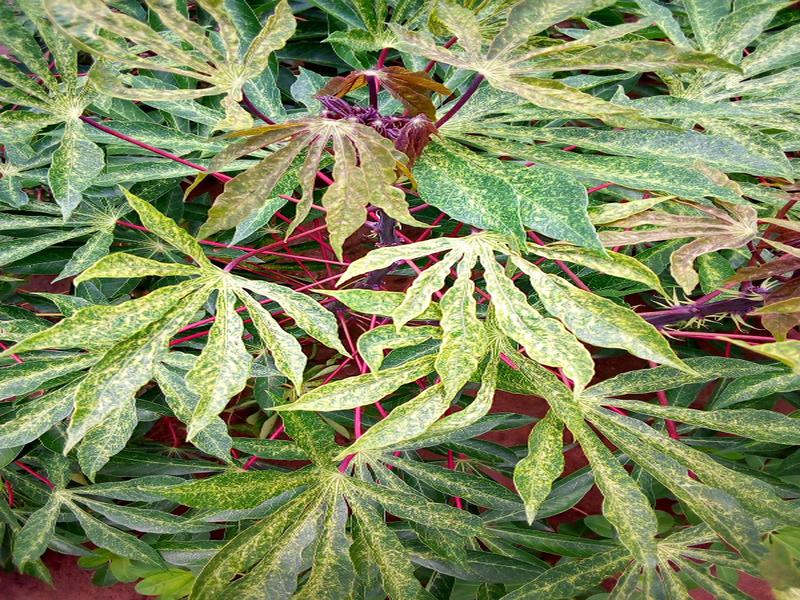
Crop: cassava
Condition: green_mottle